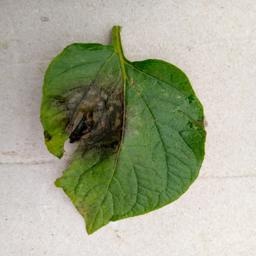
Etiqueta: Late Blight